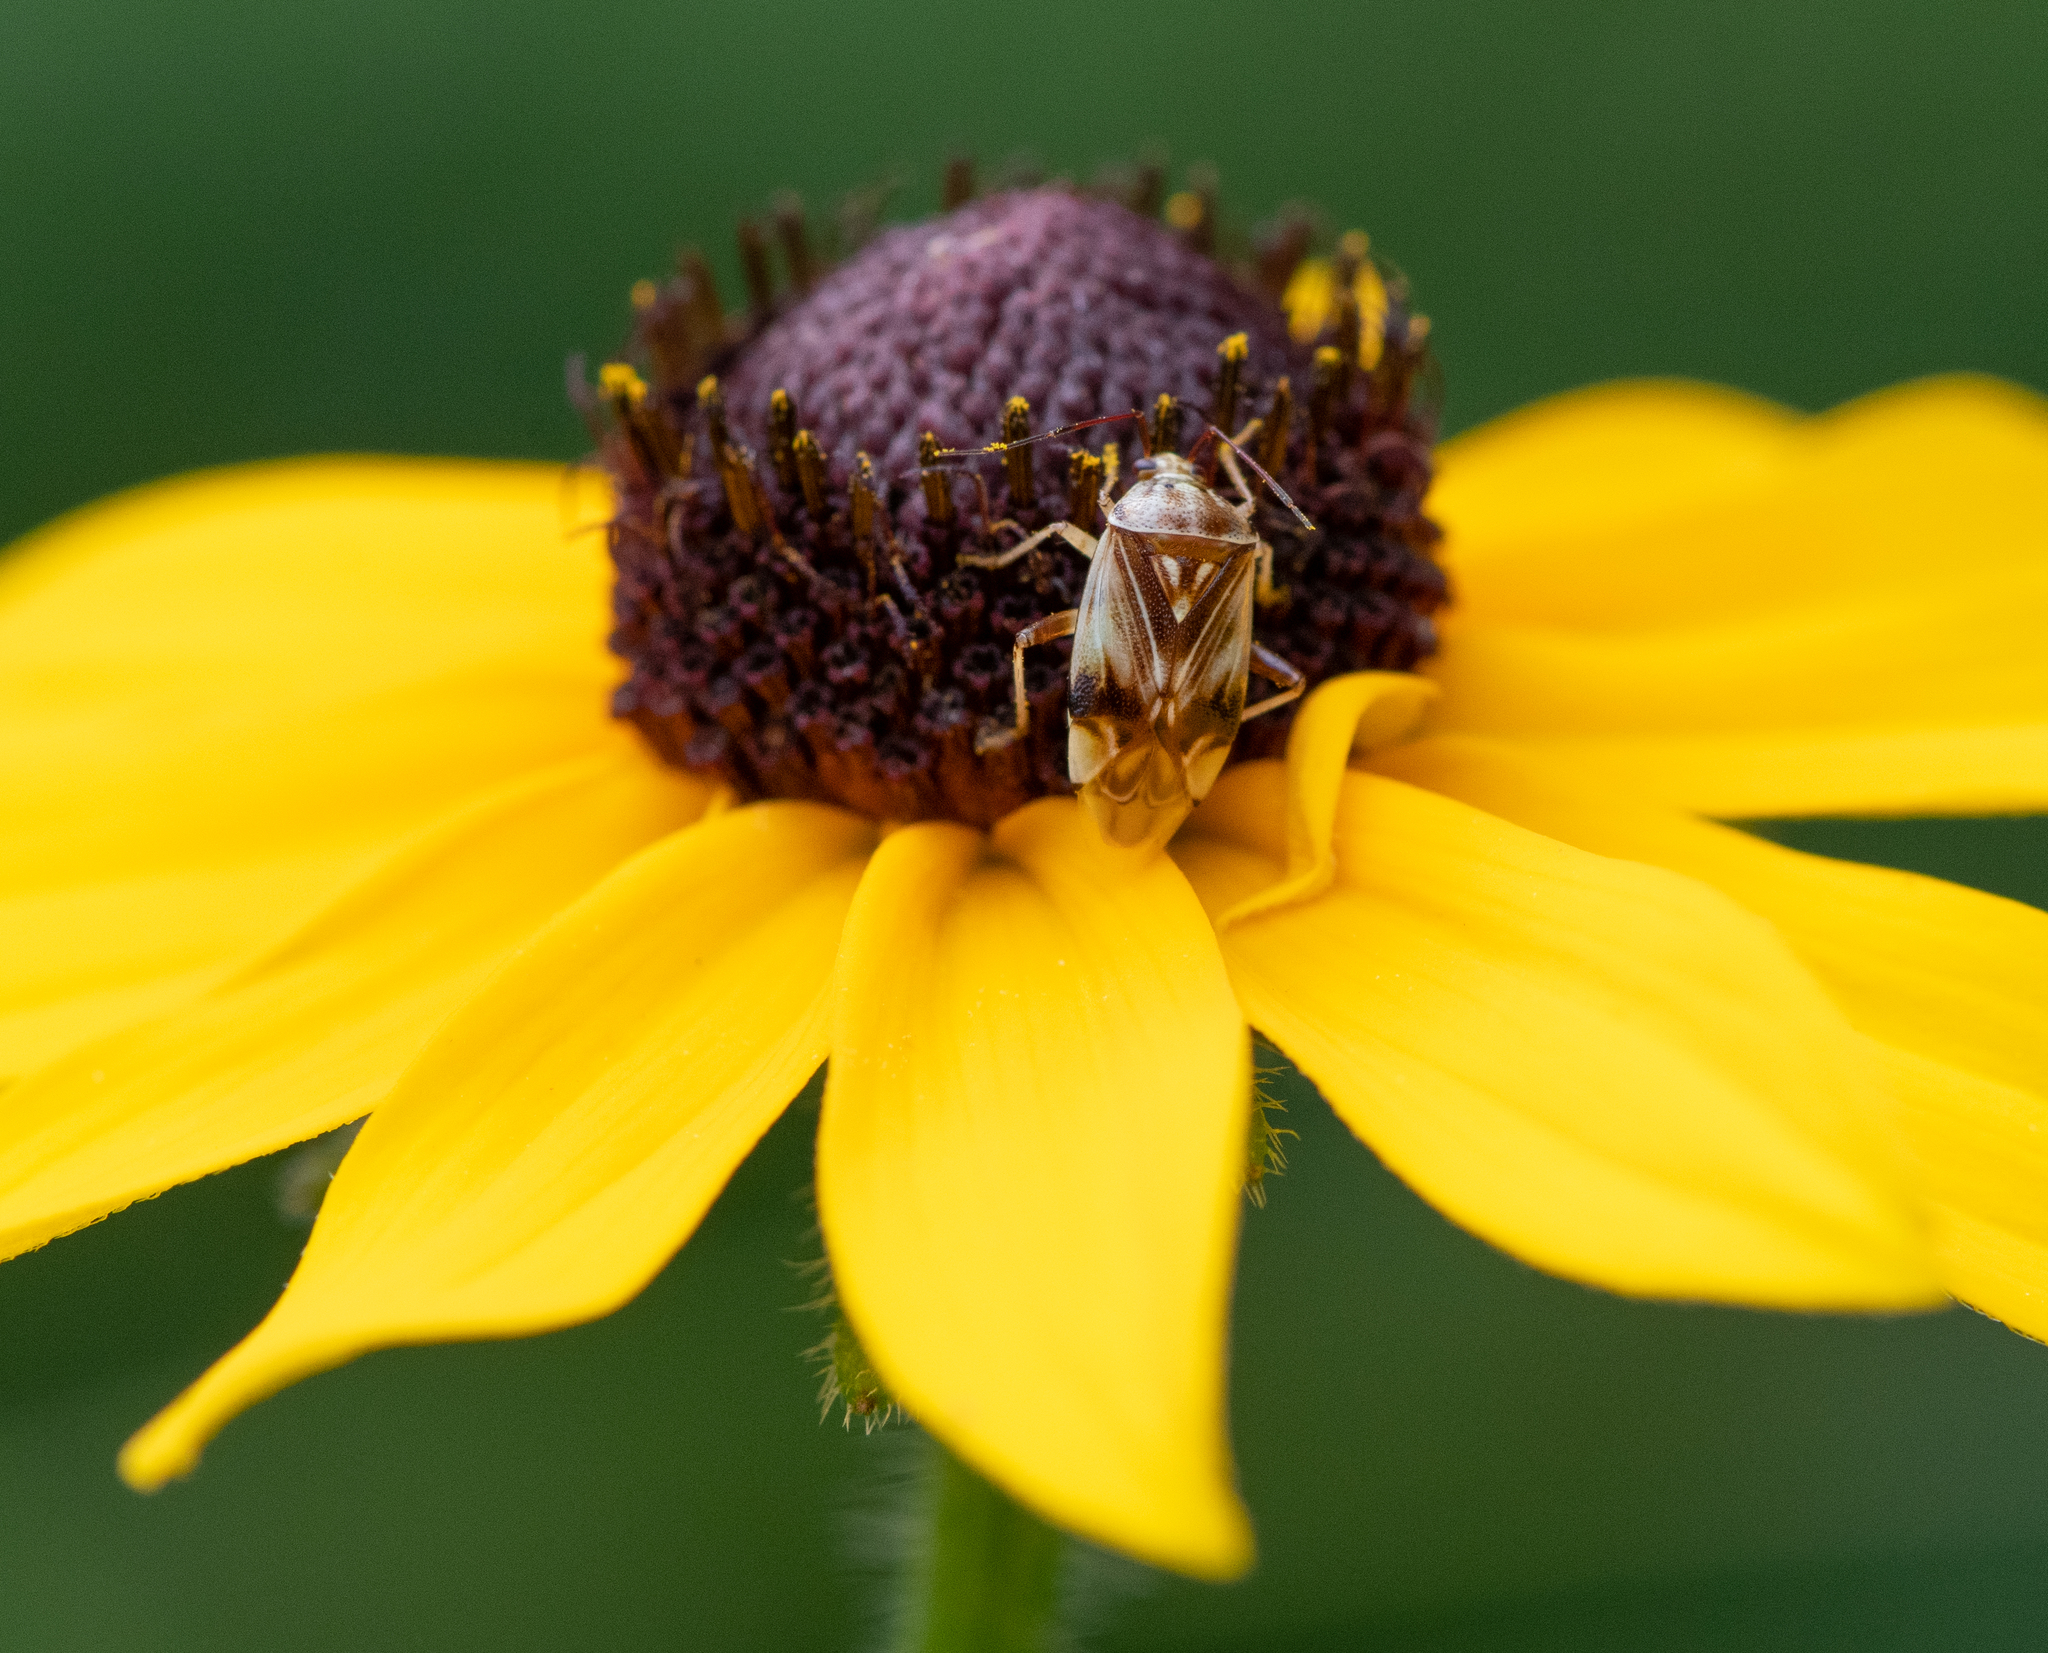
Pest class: lygus_bug